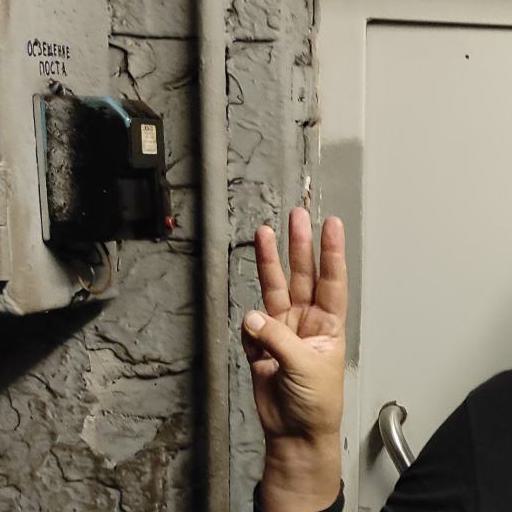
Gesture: three